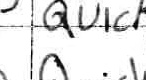
Label: quickly